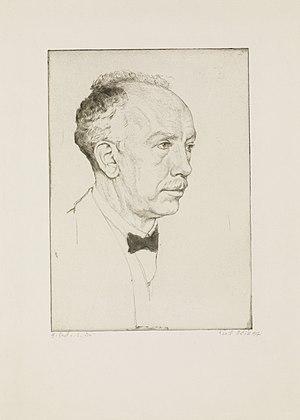
Richard Strauss est un compositeur et chef d'orchestre allemand né à Munich le 11 juin 1864 et mort à Garmisch-Partenkirchen le 8 septembre 1949.
Ariadne auf Naxos, op. 60 est un opéra allemand en un prologue et un acte de Richard Strauss sur un livret d'Hugo von Hofmannsthal, créé le 25 octobre 1912 dans la petite salle du Neues Königliches Hoftheater de Stuttgart, puis dans une nouvelle version le 4 octobre 1916 à Vienne.